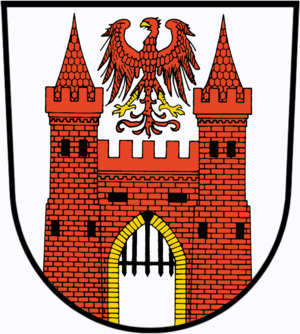
Biesenthal est une commune de l'arrondissement de Barnim, dans le Land de Brandebourg, en Allemagne. Sa population s'élevait à 5 564 habitants en 2013.